Teatro Municipal of Caracas

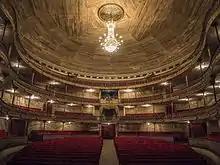
Interior

It is one of the oldest opera houses in South America; it opened on January 4, 1881, with Italian composer Errico Petrella's 1858 opera "Jone", which was revived for the centennial of the theatre in 1981 with noted Argentine soprano Adelaida Negri in the title role. by It continues to mount operatic productions. but it is no longer the city's main opera house since the Teresa Carreño Cultural Complex opened in the 1980s. The Teatro Municipal is the home of the .